Abraham Path

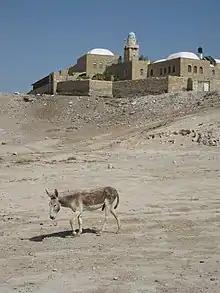
Nabi Musa

A reconstruction of the ancient path was created in 2007 by the Abraham Path Initiative, a registered 501(c)(3) nonprofit organization based in Cambridge, Massachusetts, United States, with a global network of partners. William Ury, negotiator and author of "Getting to YES" helped found the project at Harvard University's Program on Negotiation. Ury's TED Talk speaks about the beginnings of the path and the vision behind the initiative. Ury says that every culture has an origin-story, and that the origin-story of the Middle East is about how a man and his family walked the Middle East about four thousand years ago. The Abraham Path Initiative is endorsed by the United Nations World Tourism Organization, the United Nations Alliance of Civilizations and other international partners. The initiative is a non-profit, non-religious and non-political organization, whose mission is to support local partners in developing the Abraham Path as: